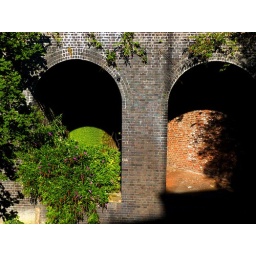
Arches by the side of the river Irk that flows behind the Peninsula building in Manchester city center.